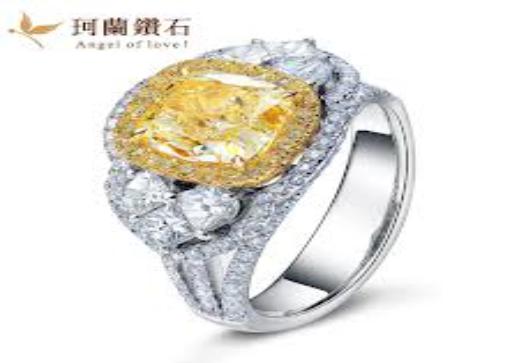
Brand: KELA
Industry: Clothes